Kalathur Gramam

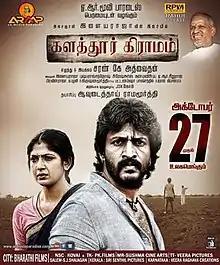

Kalathur Gramam is a 2017 Indian Tamil-language action drama film directed by Saran K Adwaithan, starring Kishore and Yagna Shetty in lead roles with Tarun Shatriya in important roles.